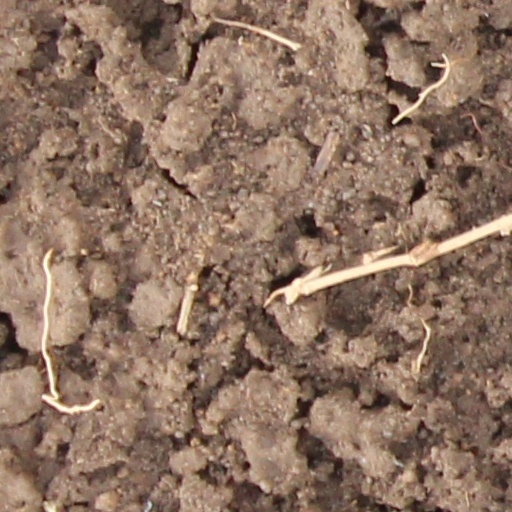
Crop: wheat